Black Hawk War

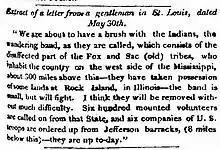
Newspaper account of the alarm caused by Sauk returning to Saukenuk, "Washington National Intelligencer", June 13, 1831

When the British Band once again returned to Saukenuk in 1831, Black Hawk's following had grown to about 1,500 people, and now included some Potawatomis, a people with close ties to the Sauks and Meskwakis. American officials determined to force the British Band out of the state. General Edmund P. Gaines, commander of the Western Department of the United States Army, assembled troops with the hope of intimidating Black Hawk into leaving. The army had no cavalry to pursue the Sauks should they flee further into Illinois on horseback, and so on June 5 Gaines requested that the state militia provide a mounted battalion. Illinois governor John Reynolds had already alerted the militia; about 1,500 volunteers turned out. Meanwhile, Keokuk convinced many of Black Hawk's followers to leave Illinois.